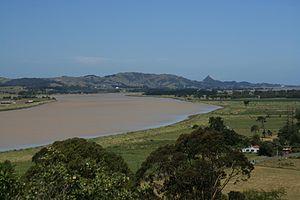
La plus longue des rivières dénommée Wairoa de Nouvelle-Zélande est cours d’eau, qui s’écoule sur 150 kilomètres à travers une partie de la Péninsule de Northland dans le nord de l’Île du Nord.